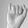
ASL letter: I